Jan Belle

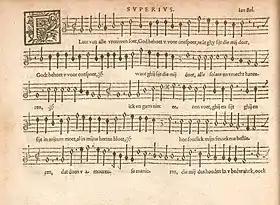
Belle's "Fluer van alle vrouwen soet" from "Een Duytsch musyck boeck", 1572

In 1572, Petrus Phalesius the Elder in Leuven and Johannes Bellerus in Antwerp co-published under the title "Een Duytsch musyck boeck" an anthology of Dutch songs by various composers. The book contains six songs for four voices composed by Belle. These songs are: